Simon Renard de St. André

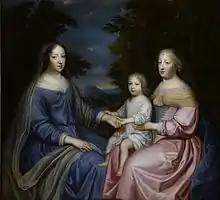
" Anne of Austria with the Dauphin and Queen Marie Thérèse", Palace of Versailles

Simon Renard de St. André (1613 or 1614–1677) was a painter and copperplate engraver born in the 17th century in France. In his lifetime, he was regarded as a highly skilled portraitist.